John A. Agnew

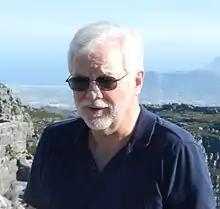
Agnew in South Africa, 2012

John A. Agnew, FBA (born Millom, England, August 29, 1949) is a prominent British-American political geographer. Agnew was educated at the Universities of Exeter and Liverpool in England and Ohio State in the United States.